Nick Holman

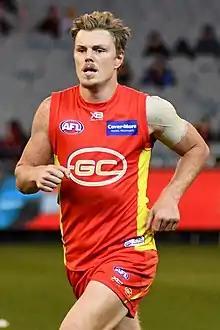
Holman playing for Gold Coast in August 2018

Nicholas Holman (born 29 May 1995) is a professional Australian rules footballer playing for the Gold Coast Football Club in the Australian Football League (AFL). He previously played for the Carlton Football Club from 2014 to 2015.